Kimachi Station

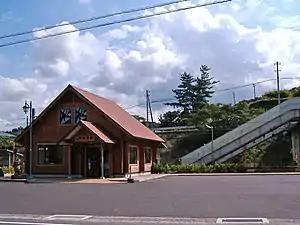
Kimachi Station, September 2007

is a passenger railway station located in the city of Matsue, Shimane Prefecture, Japan. It is operated by the West Japan Railway Company (JR West).